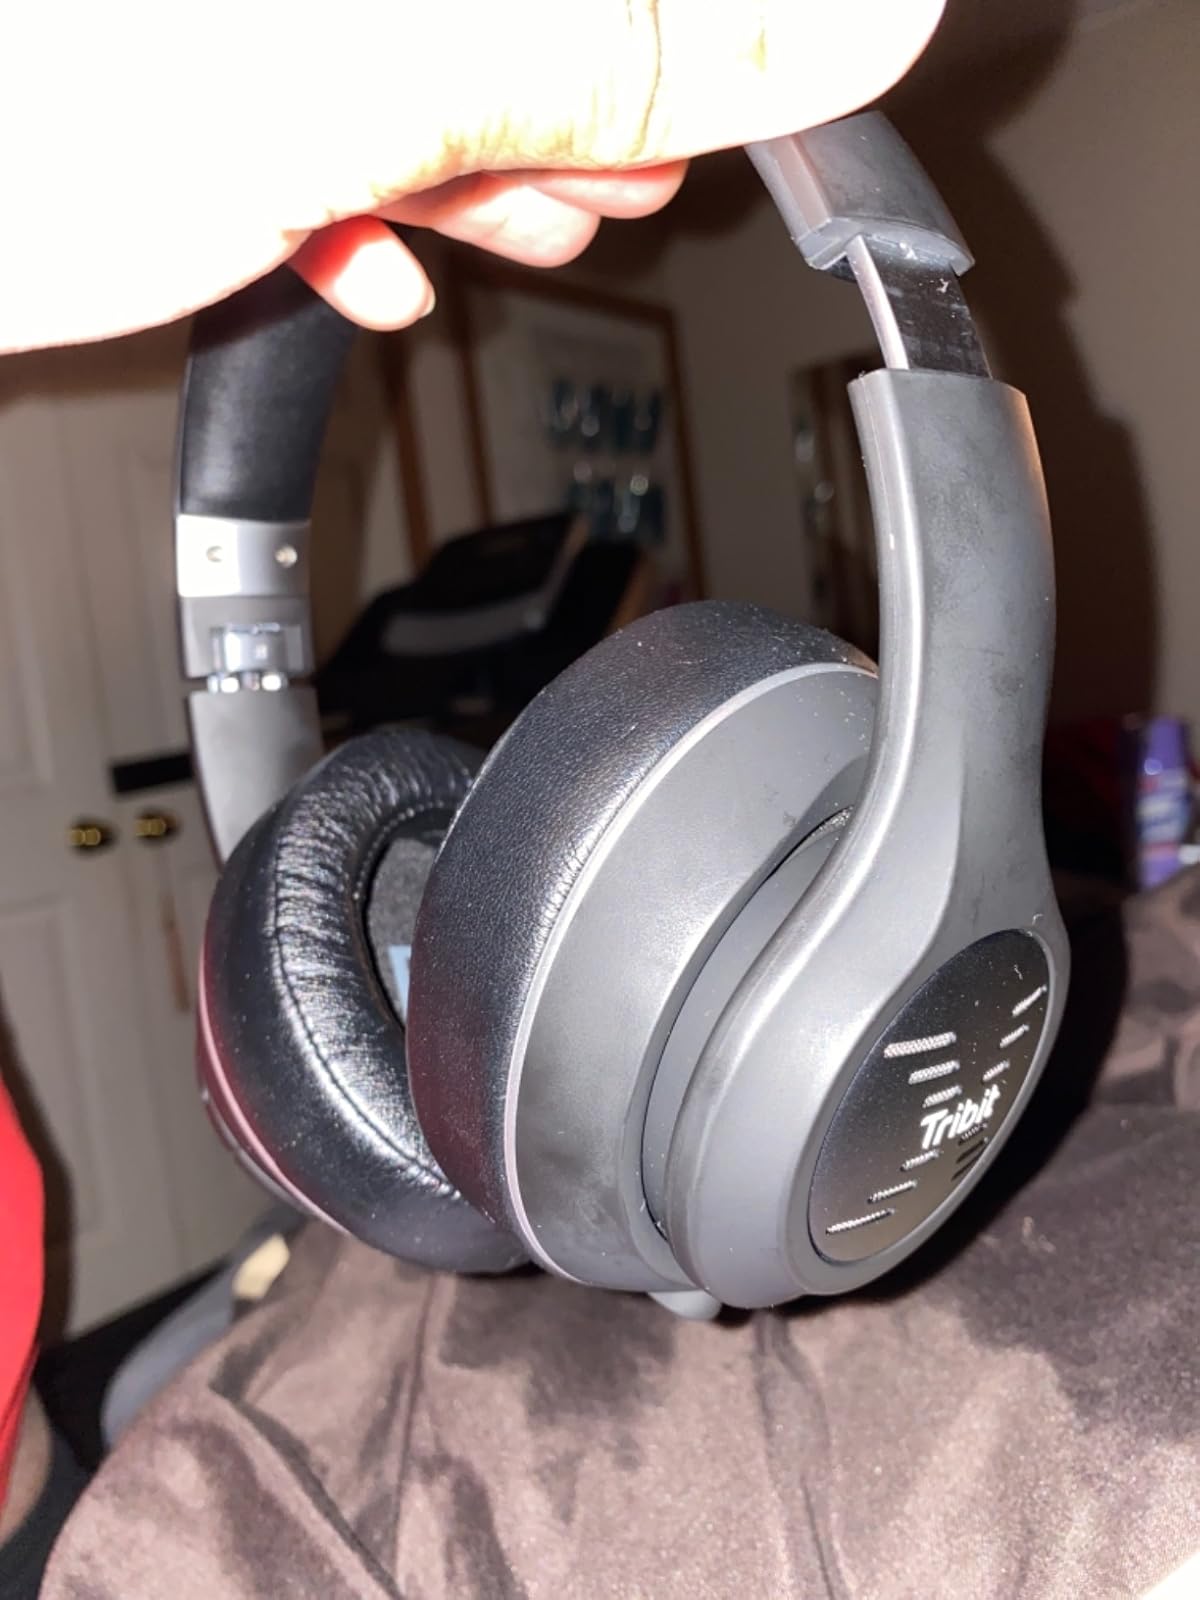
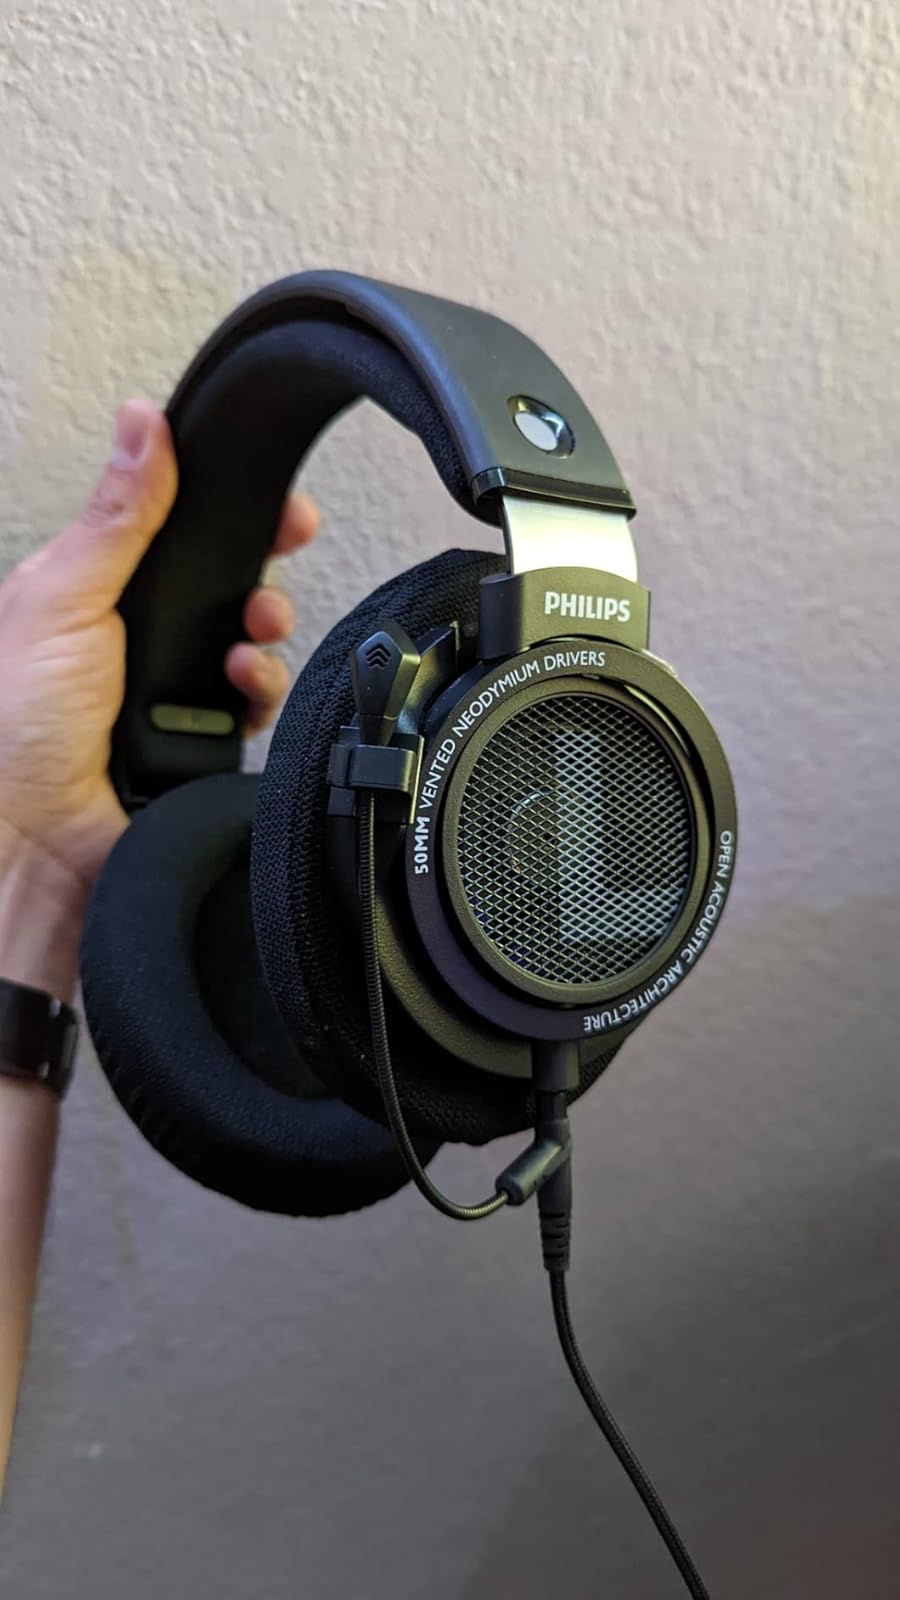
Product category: headphones
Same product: no